Honda NSX (first generation)

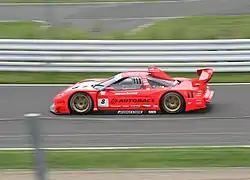
Phase 5 NSX-GT during Super GT competition in 2007 season

For 2000, the "Phase 2" NSX-GT machine was introduced, where the car's engine mounting was lowered and a Formula Nippon-specification transmission was used. Although the transmission was proven to be fragile, Ryo Michigami and his team, Mugen × Dome Project's #16 Castrol NSX, managed to get the first Drivers' and Teams' Championship title for Honda; he had done so without scoring a single win.